Hopedale, Massachusetts

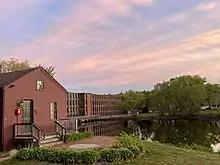
The Little Red Shop, Hopedale Pond, and the Draper Factory

Hopedale was first settled by Europeans in 1660. Benjamin Albee built a mill on what is now the south end of Hopedale in 1664. A area of the Blackstone Valley was incorporated as the town of Mendon. In 1780, Milford separated from Mendon. On August 26, 1841, Adin Ballou, along with the Practical Christians, gave Hopedale its name, within the town of Milford. Ballou and the Practical Christians established the Hopedale Community based on Christian and socialist ideologies in 1842. The utopian commune went bankrupt in 1856, and its assets were purchased by Ebenezer and George Draper, manufacturers of looms. Various industries developed under the direction of the Draper brothers, including the Hopedale Machine Company and Hopedale Furnace Company. The town was officially incorporated in 1886 when it separated from Milford. George Draper designed, paid for, and constructed the town hall, which is constructed of granite from Milford and sandstone, and was dedicated in 1887. The Unitarian church was another gift from the Drapers, and the Bancroft Memorial Library was a gift from a superintendent at the plant. The marble sculpture outside the library was paid for by the Drapers and shipped from Rome in 1904. In 1905, women were granted permission to swim at the town beach.